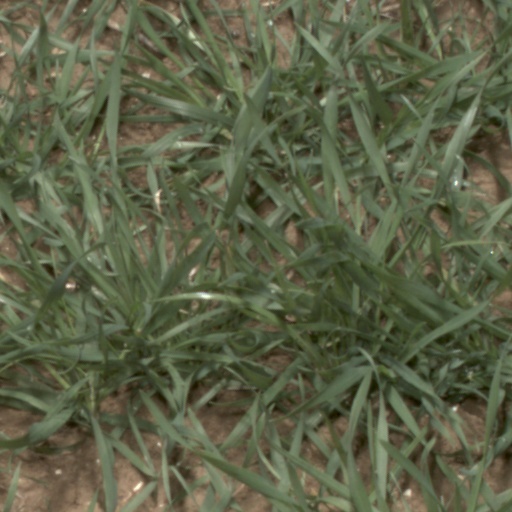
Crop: wheat